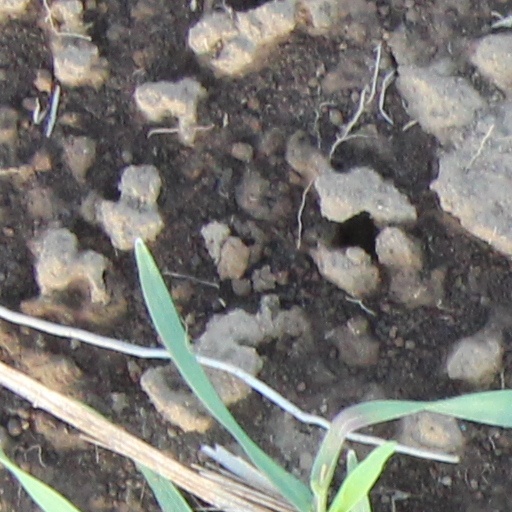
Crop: wheat